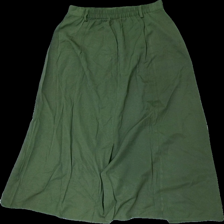
View: back
Type: Skirt
Category: Ladies
Brand: Not in the list
Brand text on label: classic wear
Colors: Green
Material: 72% viscose 28% polyester
Cut: Long
Size: M
Season: All
Damage location: middle center
Damage 2 location: top right
Damage 3 location: bottom right
Price range: 50-100
Recommended usage: Reuse
Description: grön lång kjol med knappar fram